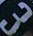
Number: 3